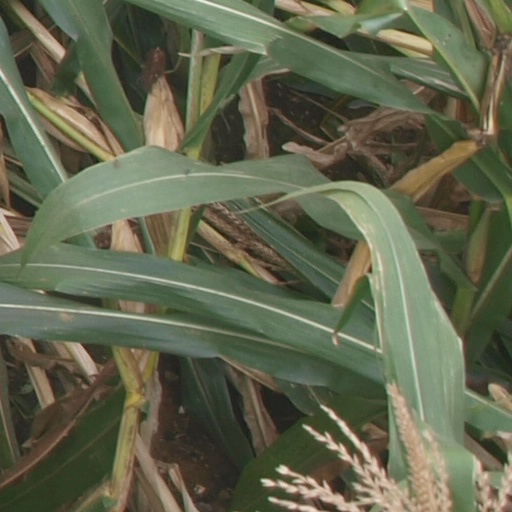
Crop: maize; corn